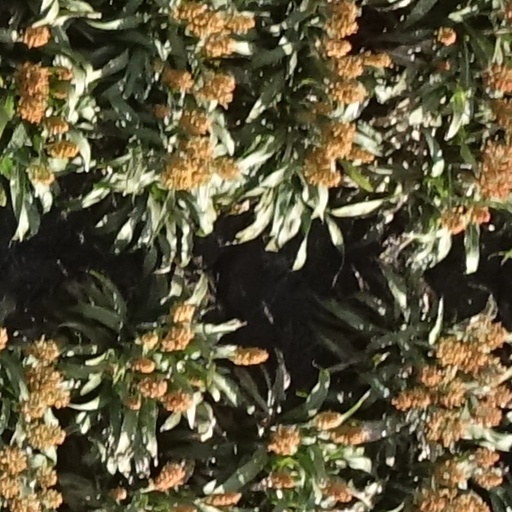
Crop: sorghum